Slave Girl (1947 film)

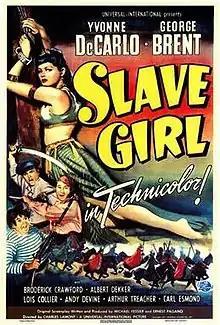
Theatrical release poster

Slave Girl is a 1947 American Technicolor adventure comedy film directed by Charles Lamont and starring Yvonne De Carlo and George Brent.